Military engineering

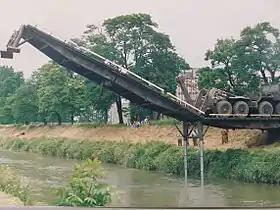
Slovak AM 50 laying a bridge over the Torysa river

Modern military engineering can be divided into three main tasks or fields: combat engineering, strategic support, and ancillary support. Combat engineering is associated with engineering on the battlefield. Combat engineers are responsible for increasing mobility on the front lines of war such as digging trenches and building temporary facilities in war zones. Strategic support is associated with providing service in communication zones such as the construction of airfields and the improvement and upgrade of ports, roads and railways communication. Ancillary support includes provision and distribution of maps as well as the disposal of unexploded warheads. Military engineers construct bases, airfields, roads, bridges, ports, and hospitals. During peacetime before modern warfare, military engineers took the role of civil engineers by participating in the construction of civil-works projects. Nowadays, military engineers are almost entirely engaged in war logistics and preparedness.